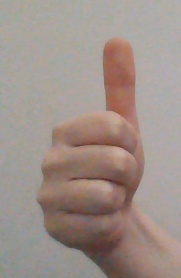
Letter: aleff